Interstate 180 (Pennsylvania)

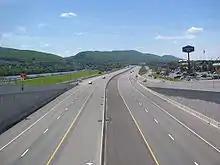

I-180 begins along the banks of the West Branch Susquehanna River in Williamsport, at an interchange with I-99, U.S. Route 15 (US 15), and US 220. The highway begins running concurrently along US 15 and US 220.